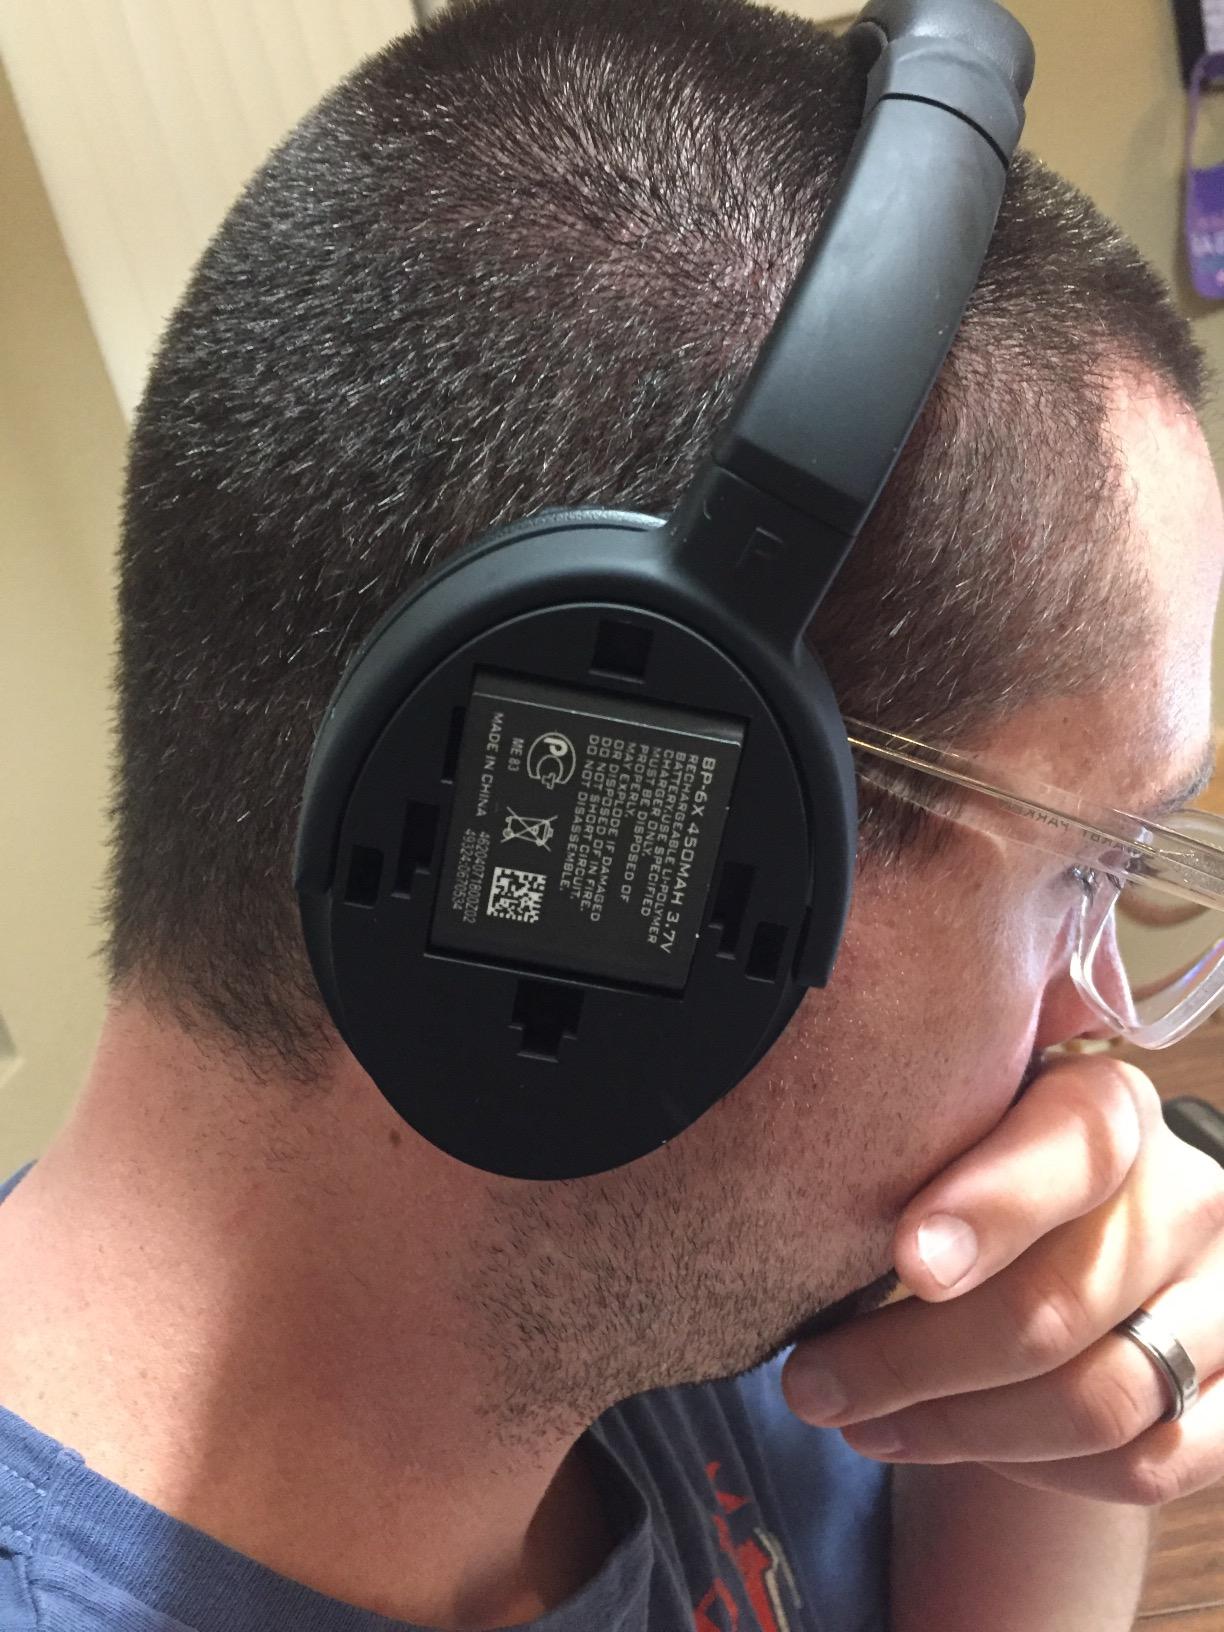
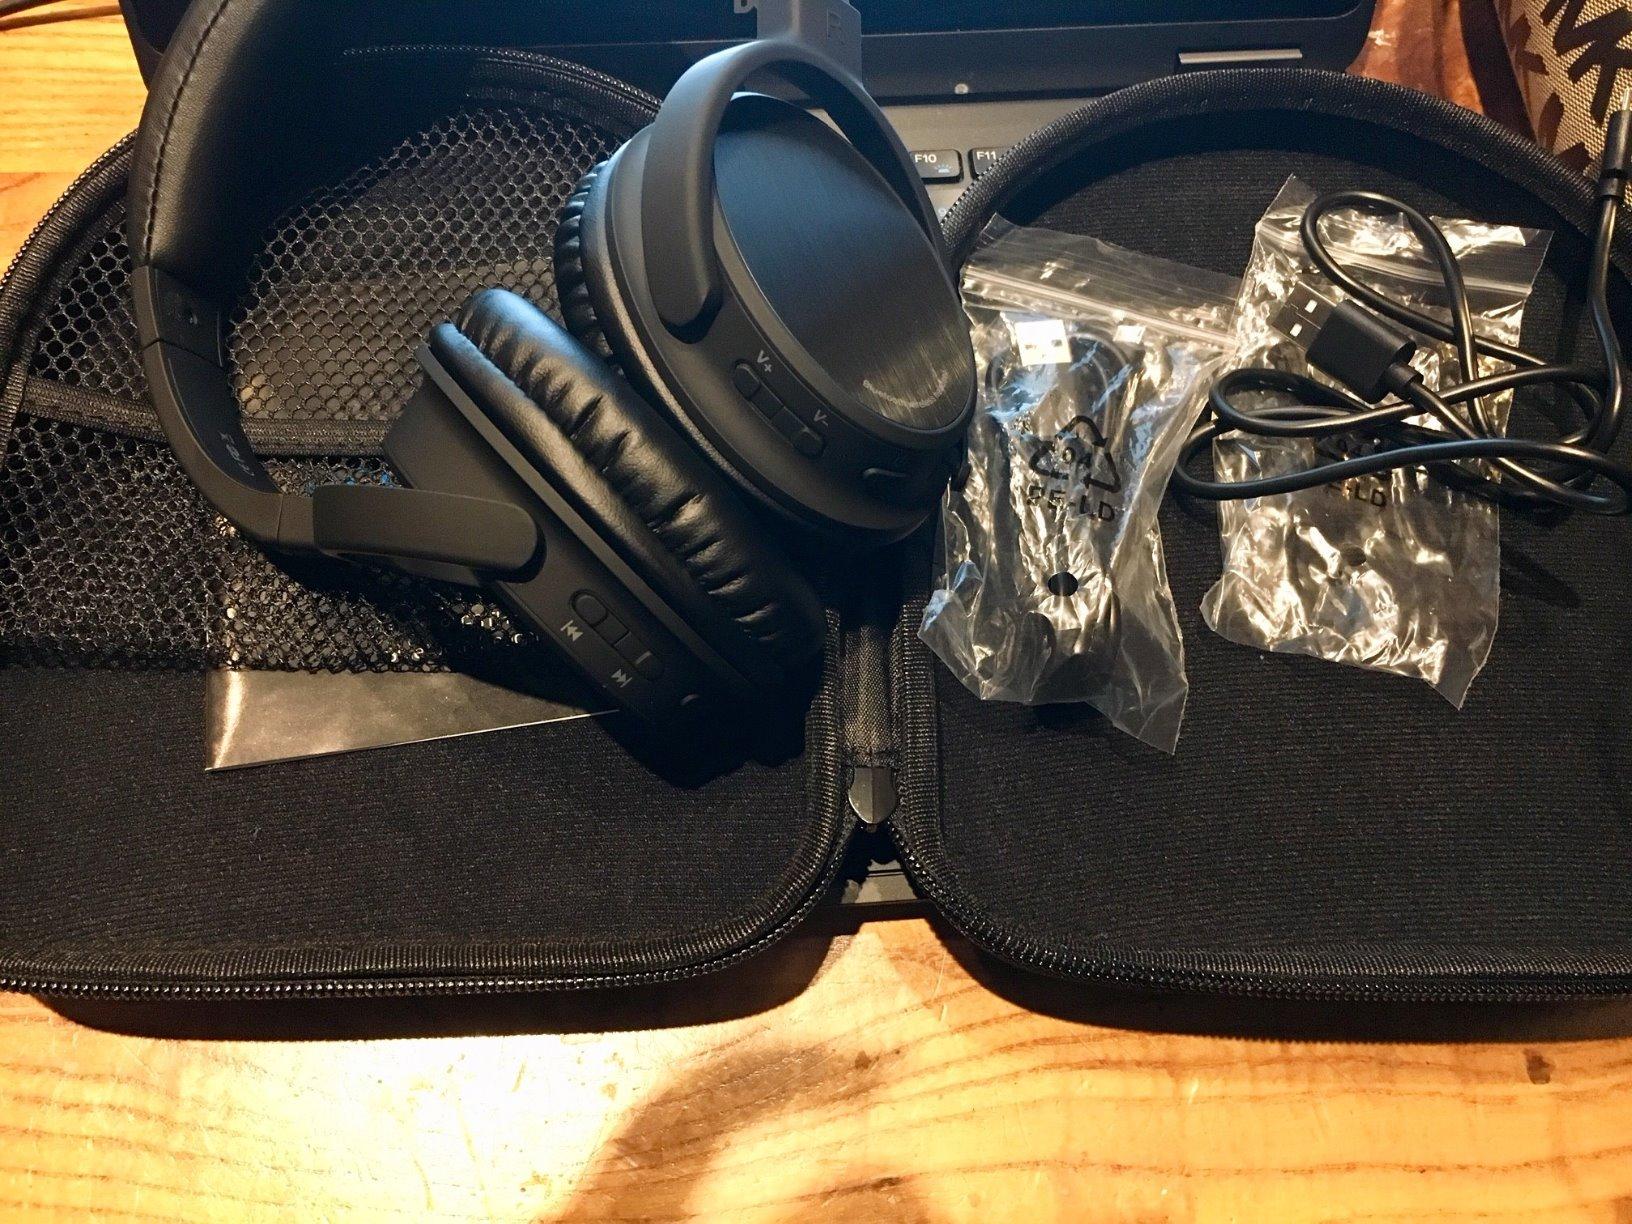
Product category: headphones
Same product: yes